Marguerite Frick-Cramer

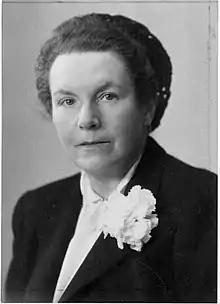
Frick-Cramer, portrayed once more by Frédéric Boissonnas

In 1920, Cramer married Edouard Auguste Frick, a Swiss citizen who was born in Saint Petersburg and served as the ICRC general delegate for Eastern Europe, most notably during the Russian Revolution and later as a deputy for Fridtjof Nansen when he became the High Commissioner for Refugees of the League of Nations. Cramer and Frick had dealt with each other on a professional basis before their wedding.